Pat McCrory

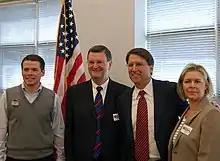
McCrory campaigning in 2008

McCrory reportedly commissioned a poll to test the waters for a run for governor in November 2007, shortly after his seventh mayoral re-election victory, but well after other Republican gubernatorial candidates had begun campaigning. A 2007 Rasmussen Reports poll had McCrory leading both major Democratic candidates, Bev Perdue and Richard H. Moore, by three points each.